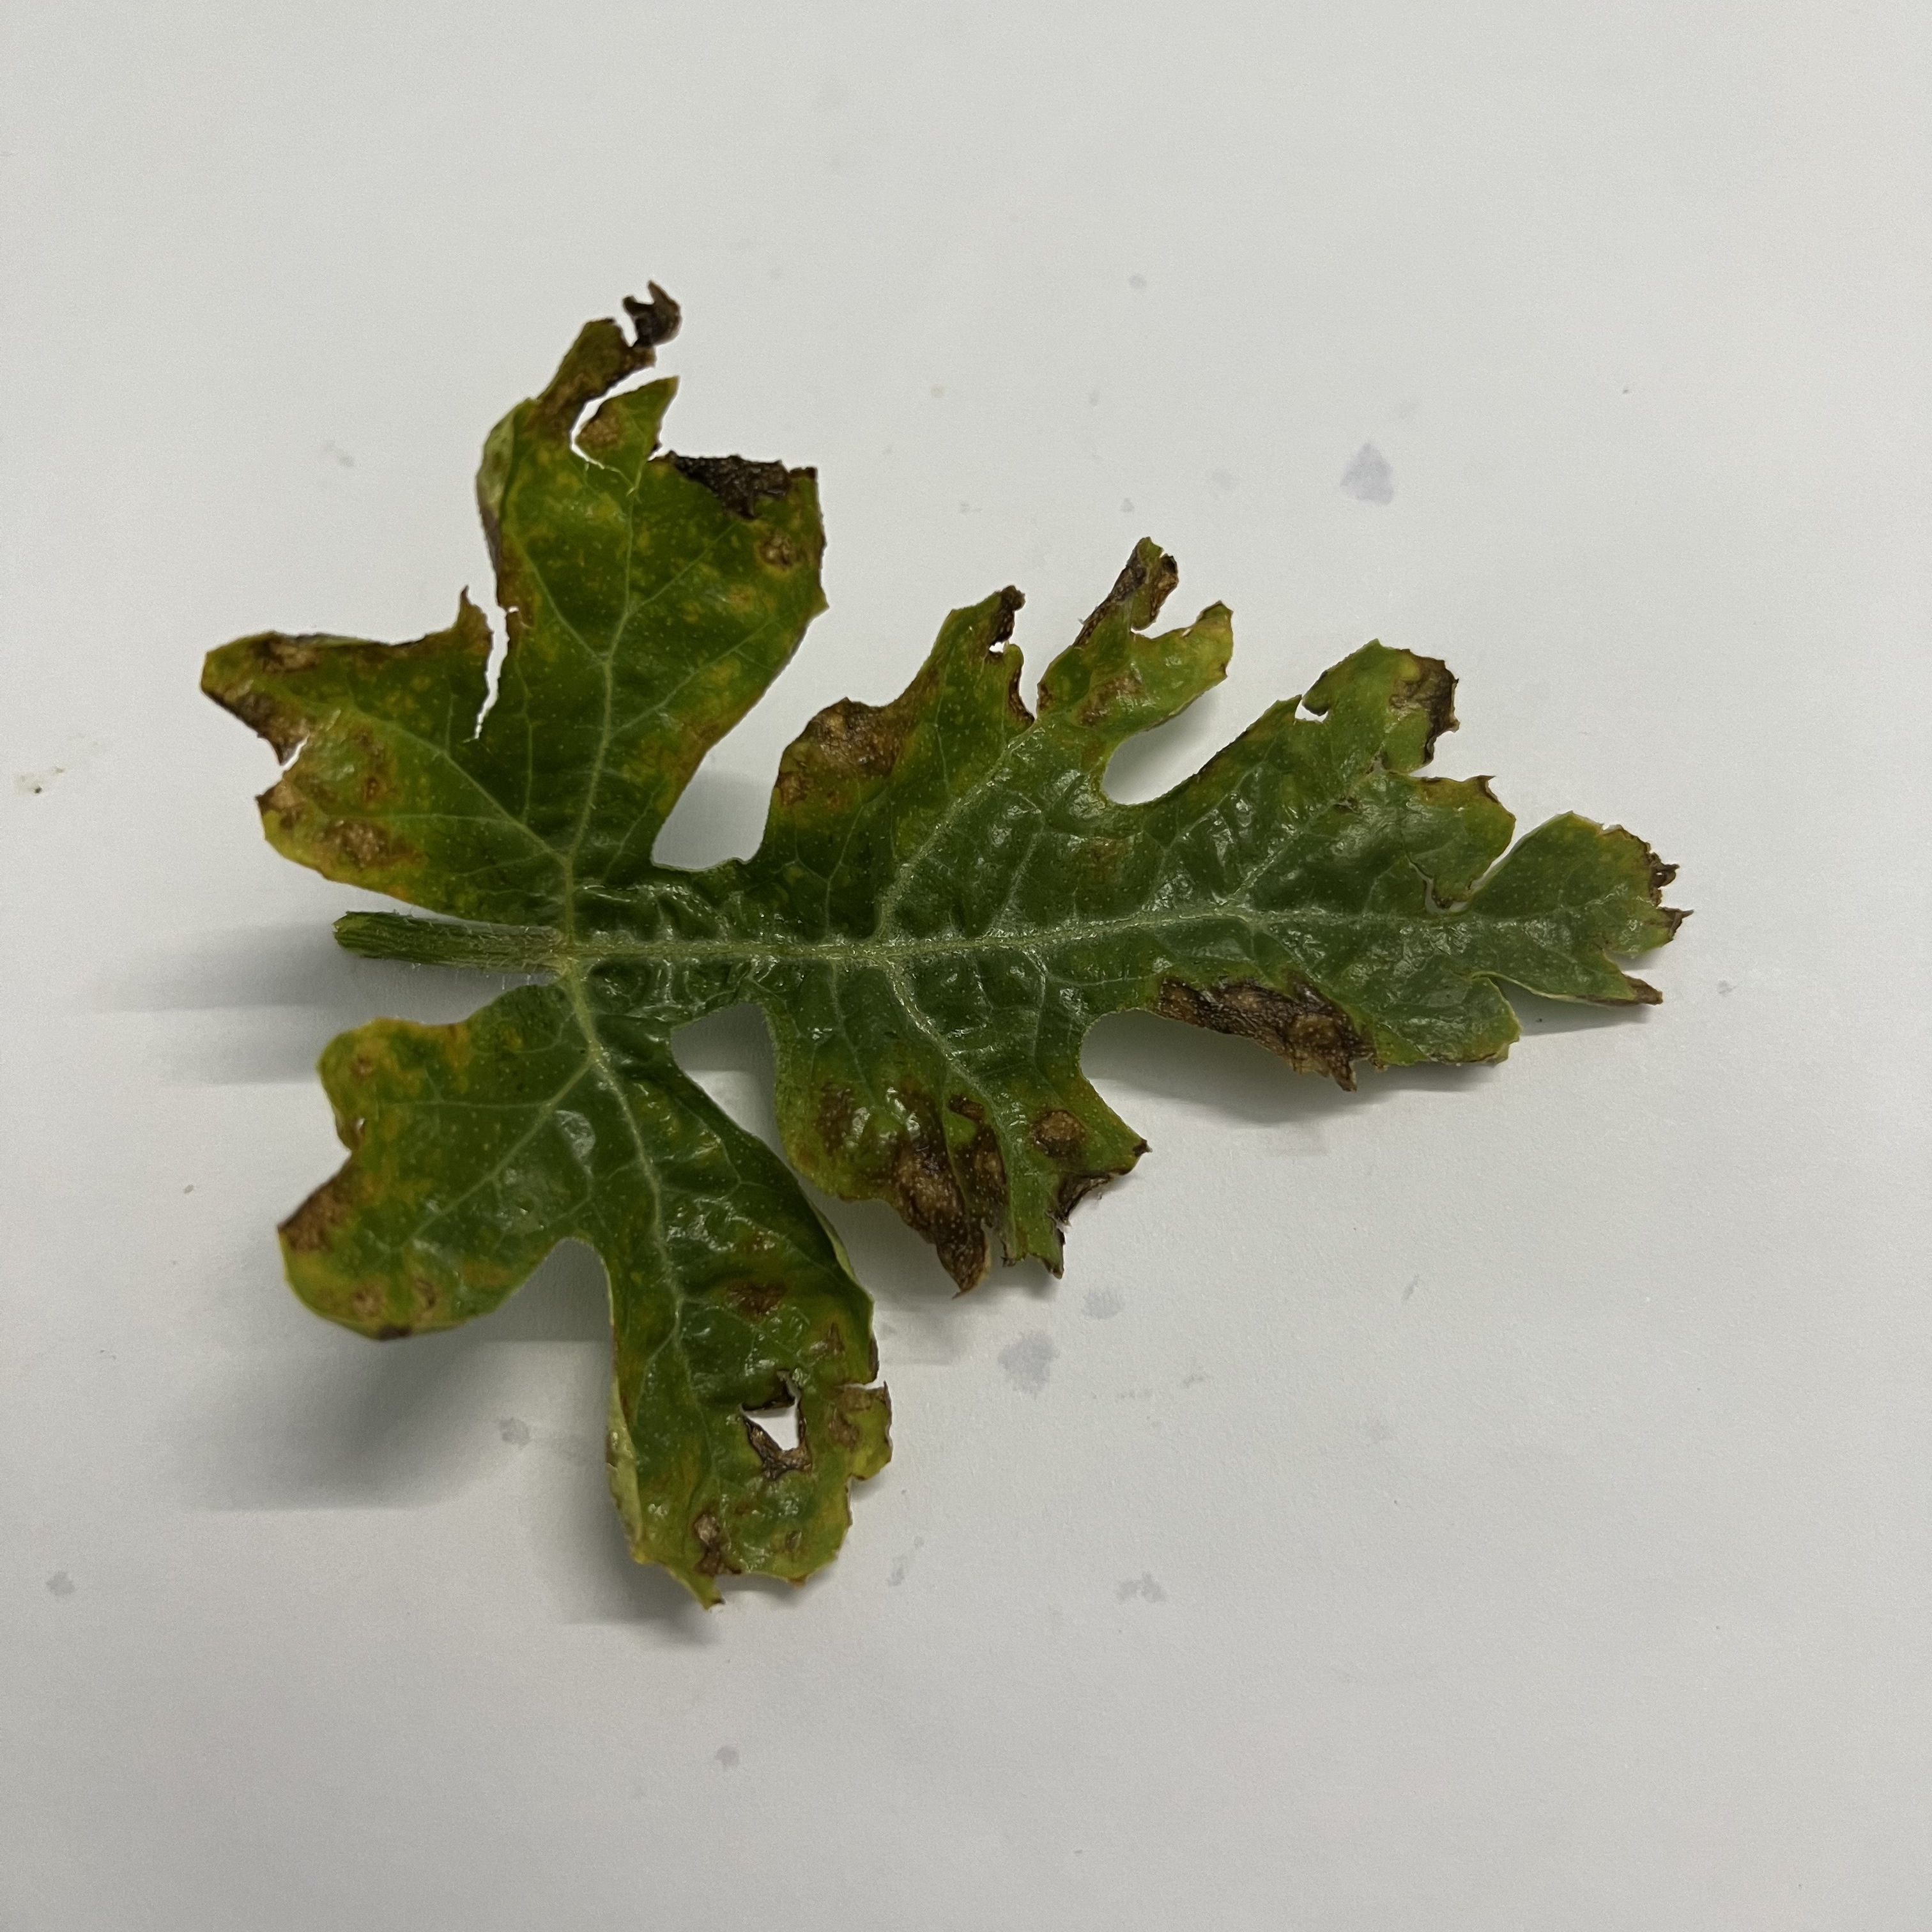
Label: Downy_Mildew